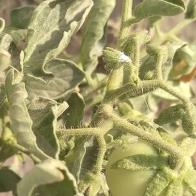
Crop: Tomato
Condition: virosis-d